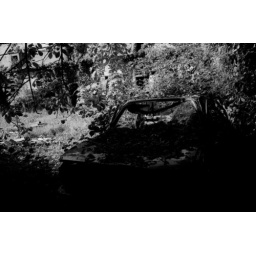
A castle in the forest